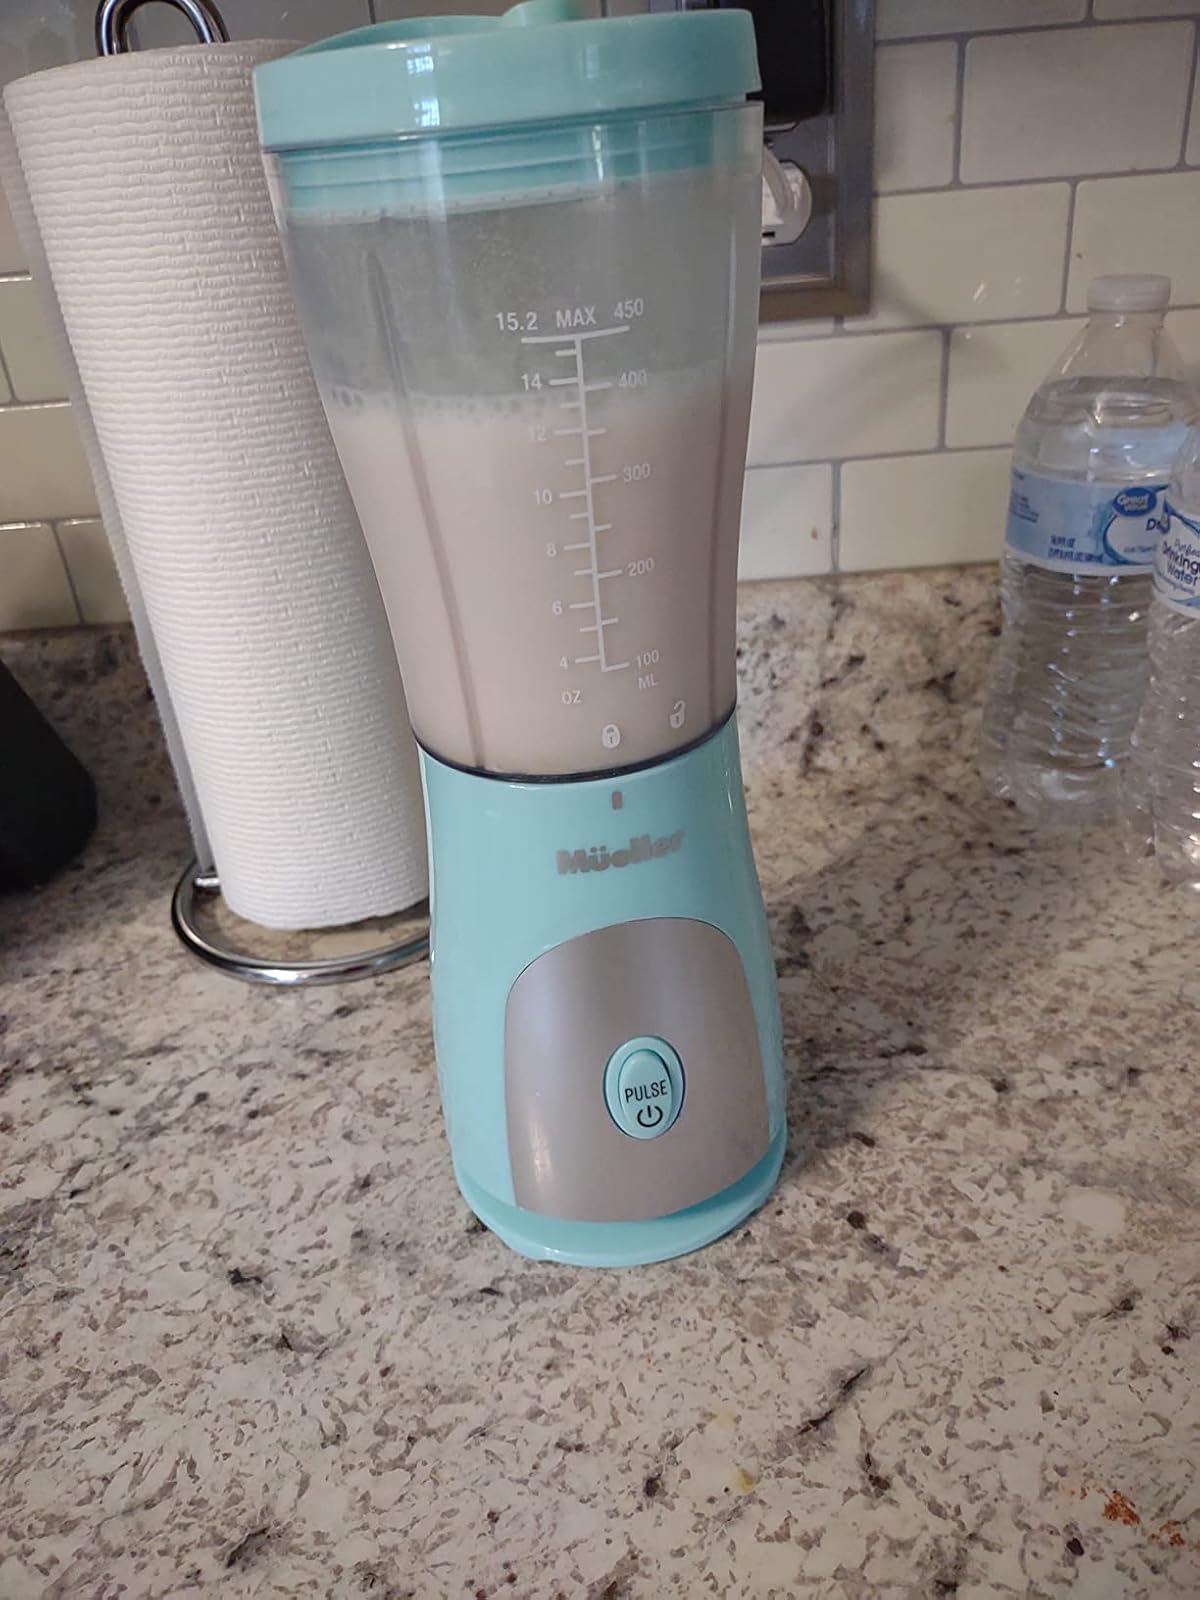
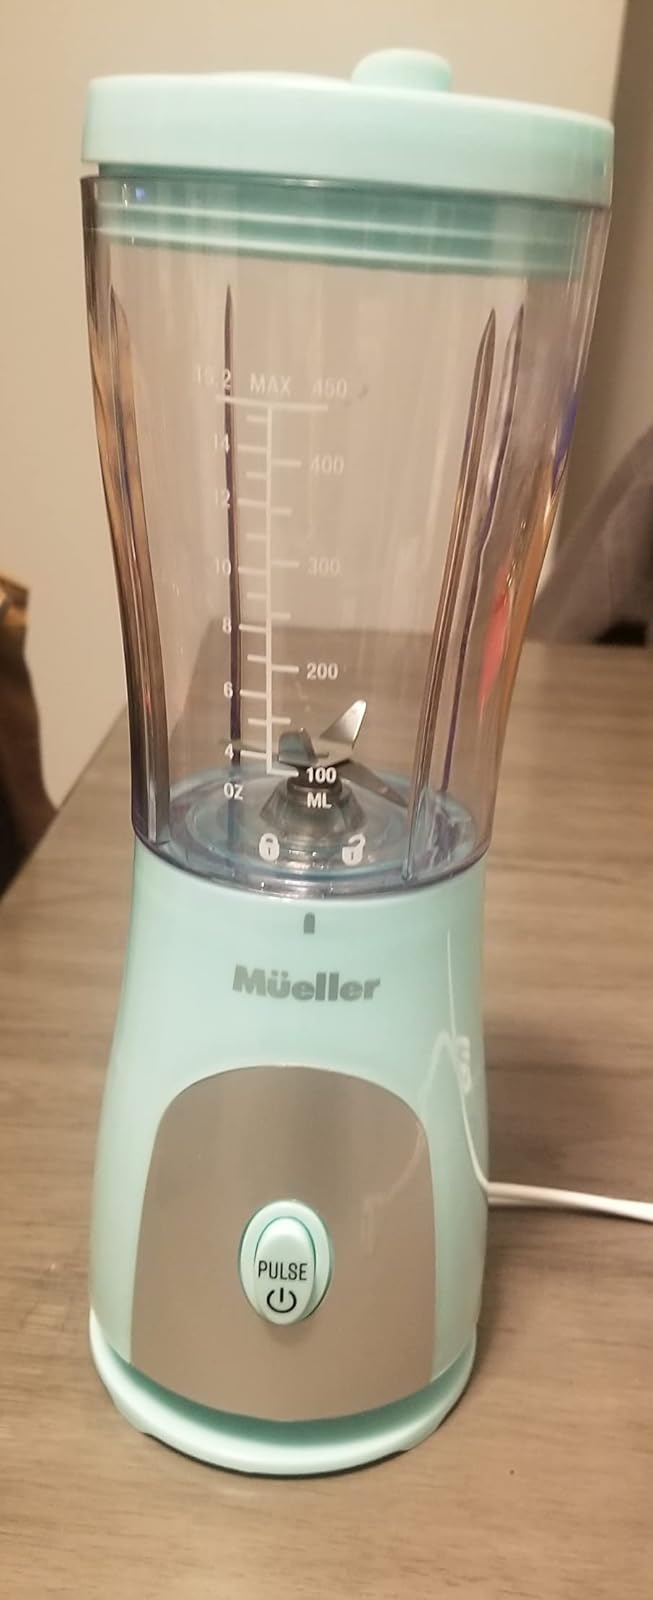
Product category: items_blender
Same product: yes